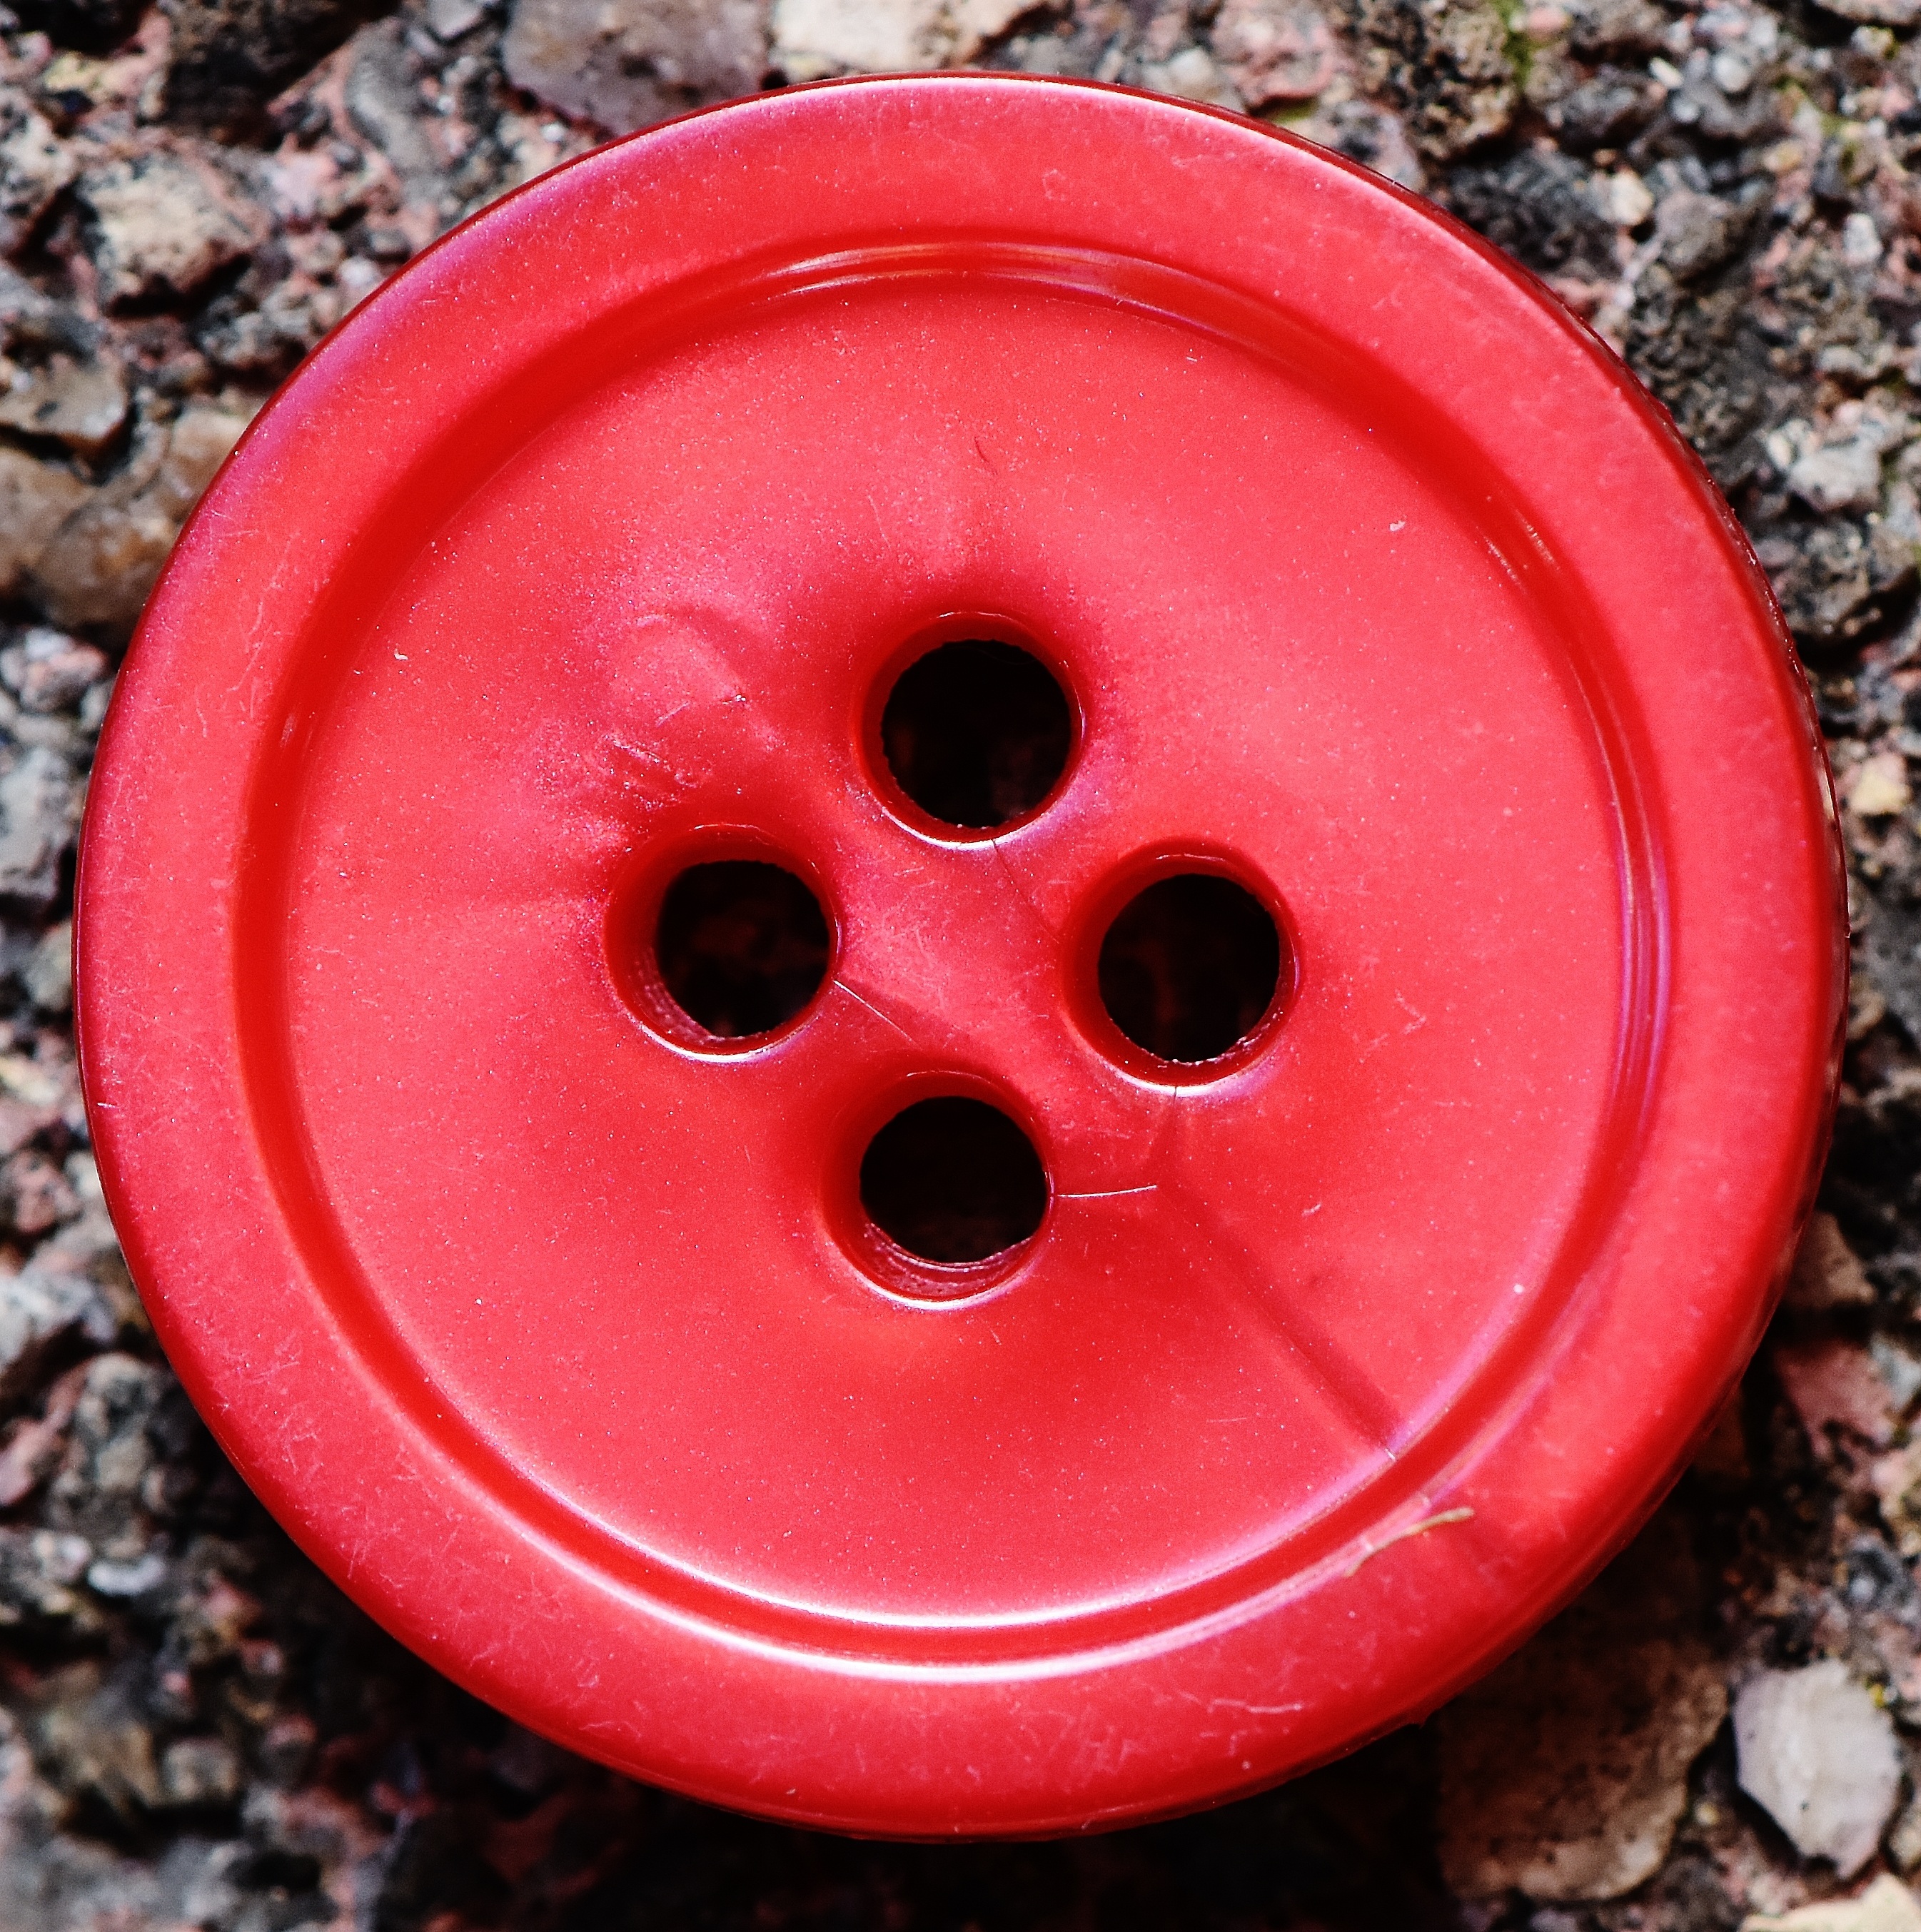
wheel, red, color, close, button, buttons, 4 holes, fashion accessory